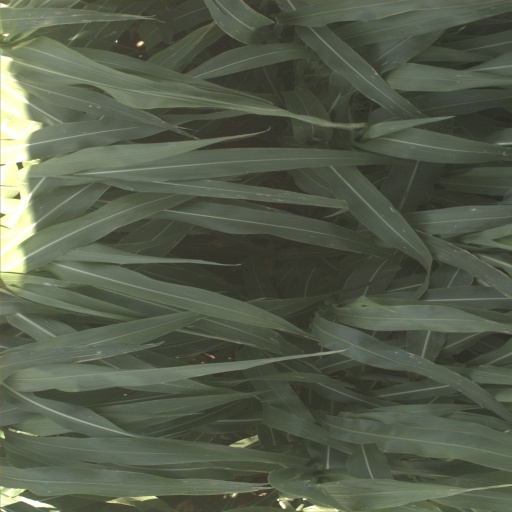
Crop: sorghum